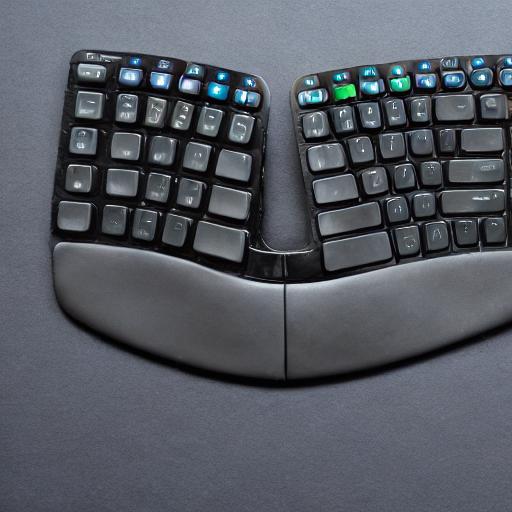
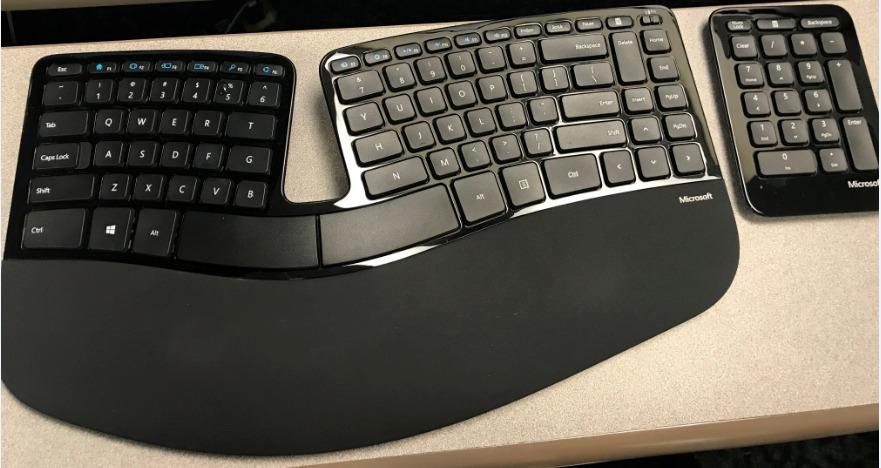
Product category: keyboard
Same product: no